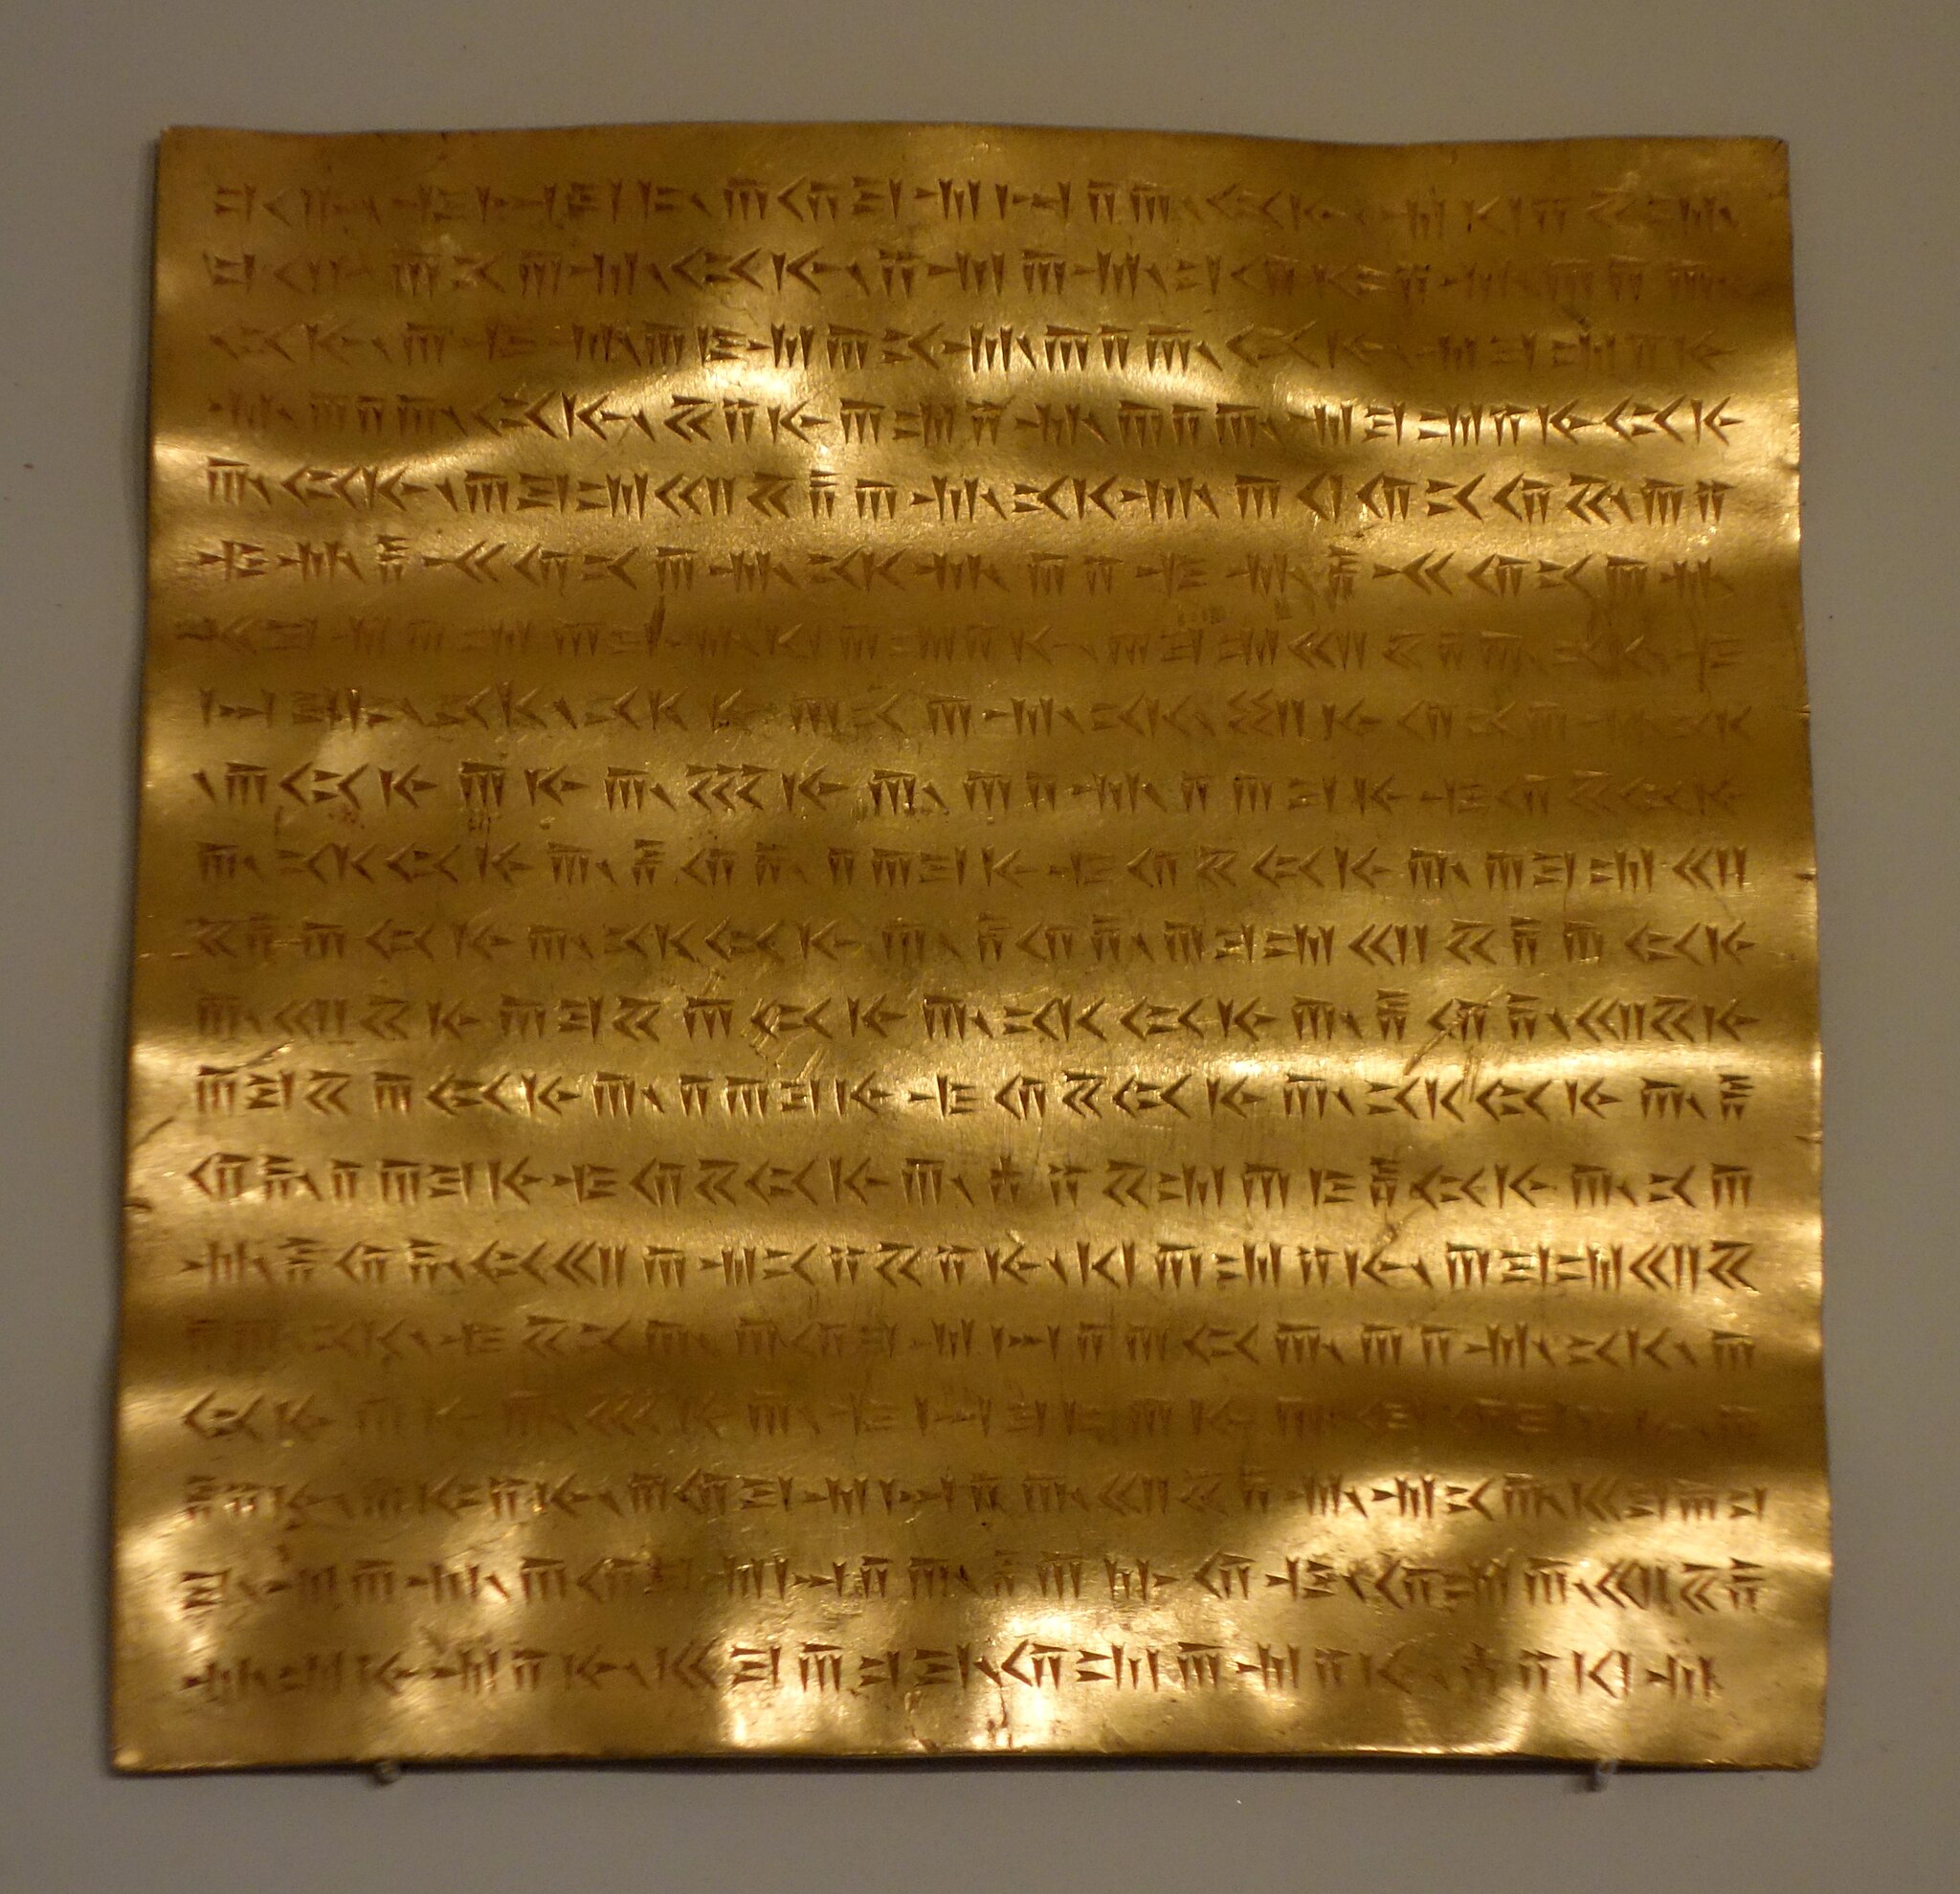
Title: Foundation plaque A inscribed in Old Persian, Iran, Achaemenid period, early 4th century BC, hammered gold - Cincinnati Art Museum - DSC03973
Description: Foundation plaque A inscribed in Old Persian , Iran, Achaemenid period, early 4th century BC, hammered gold
Date: 4 th century
Categories: Taken with Sony DSC-RX100, CC-Zero, Self-published work, Gold objects in the United States, Files uploaded by Daderot, Achaemenid gold, Cuneiform inscriptions in high resolution, Old Persian inscriptions, Near Eastern metalwork in the Cincinnati Art Museum